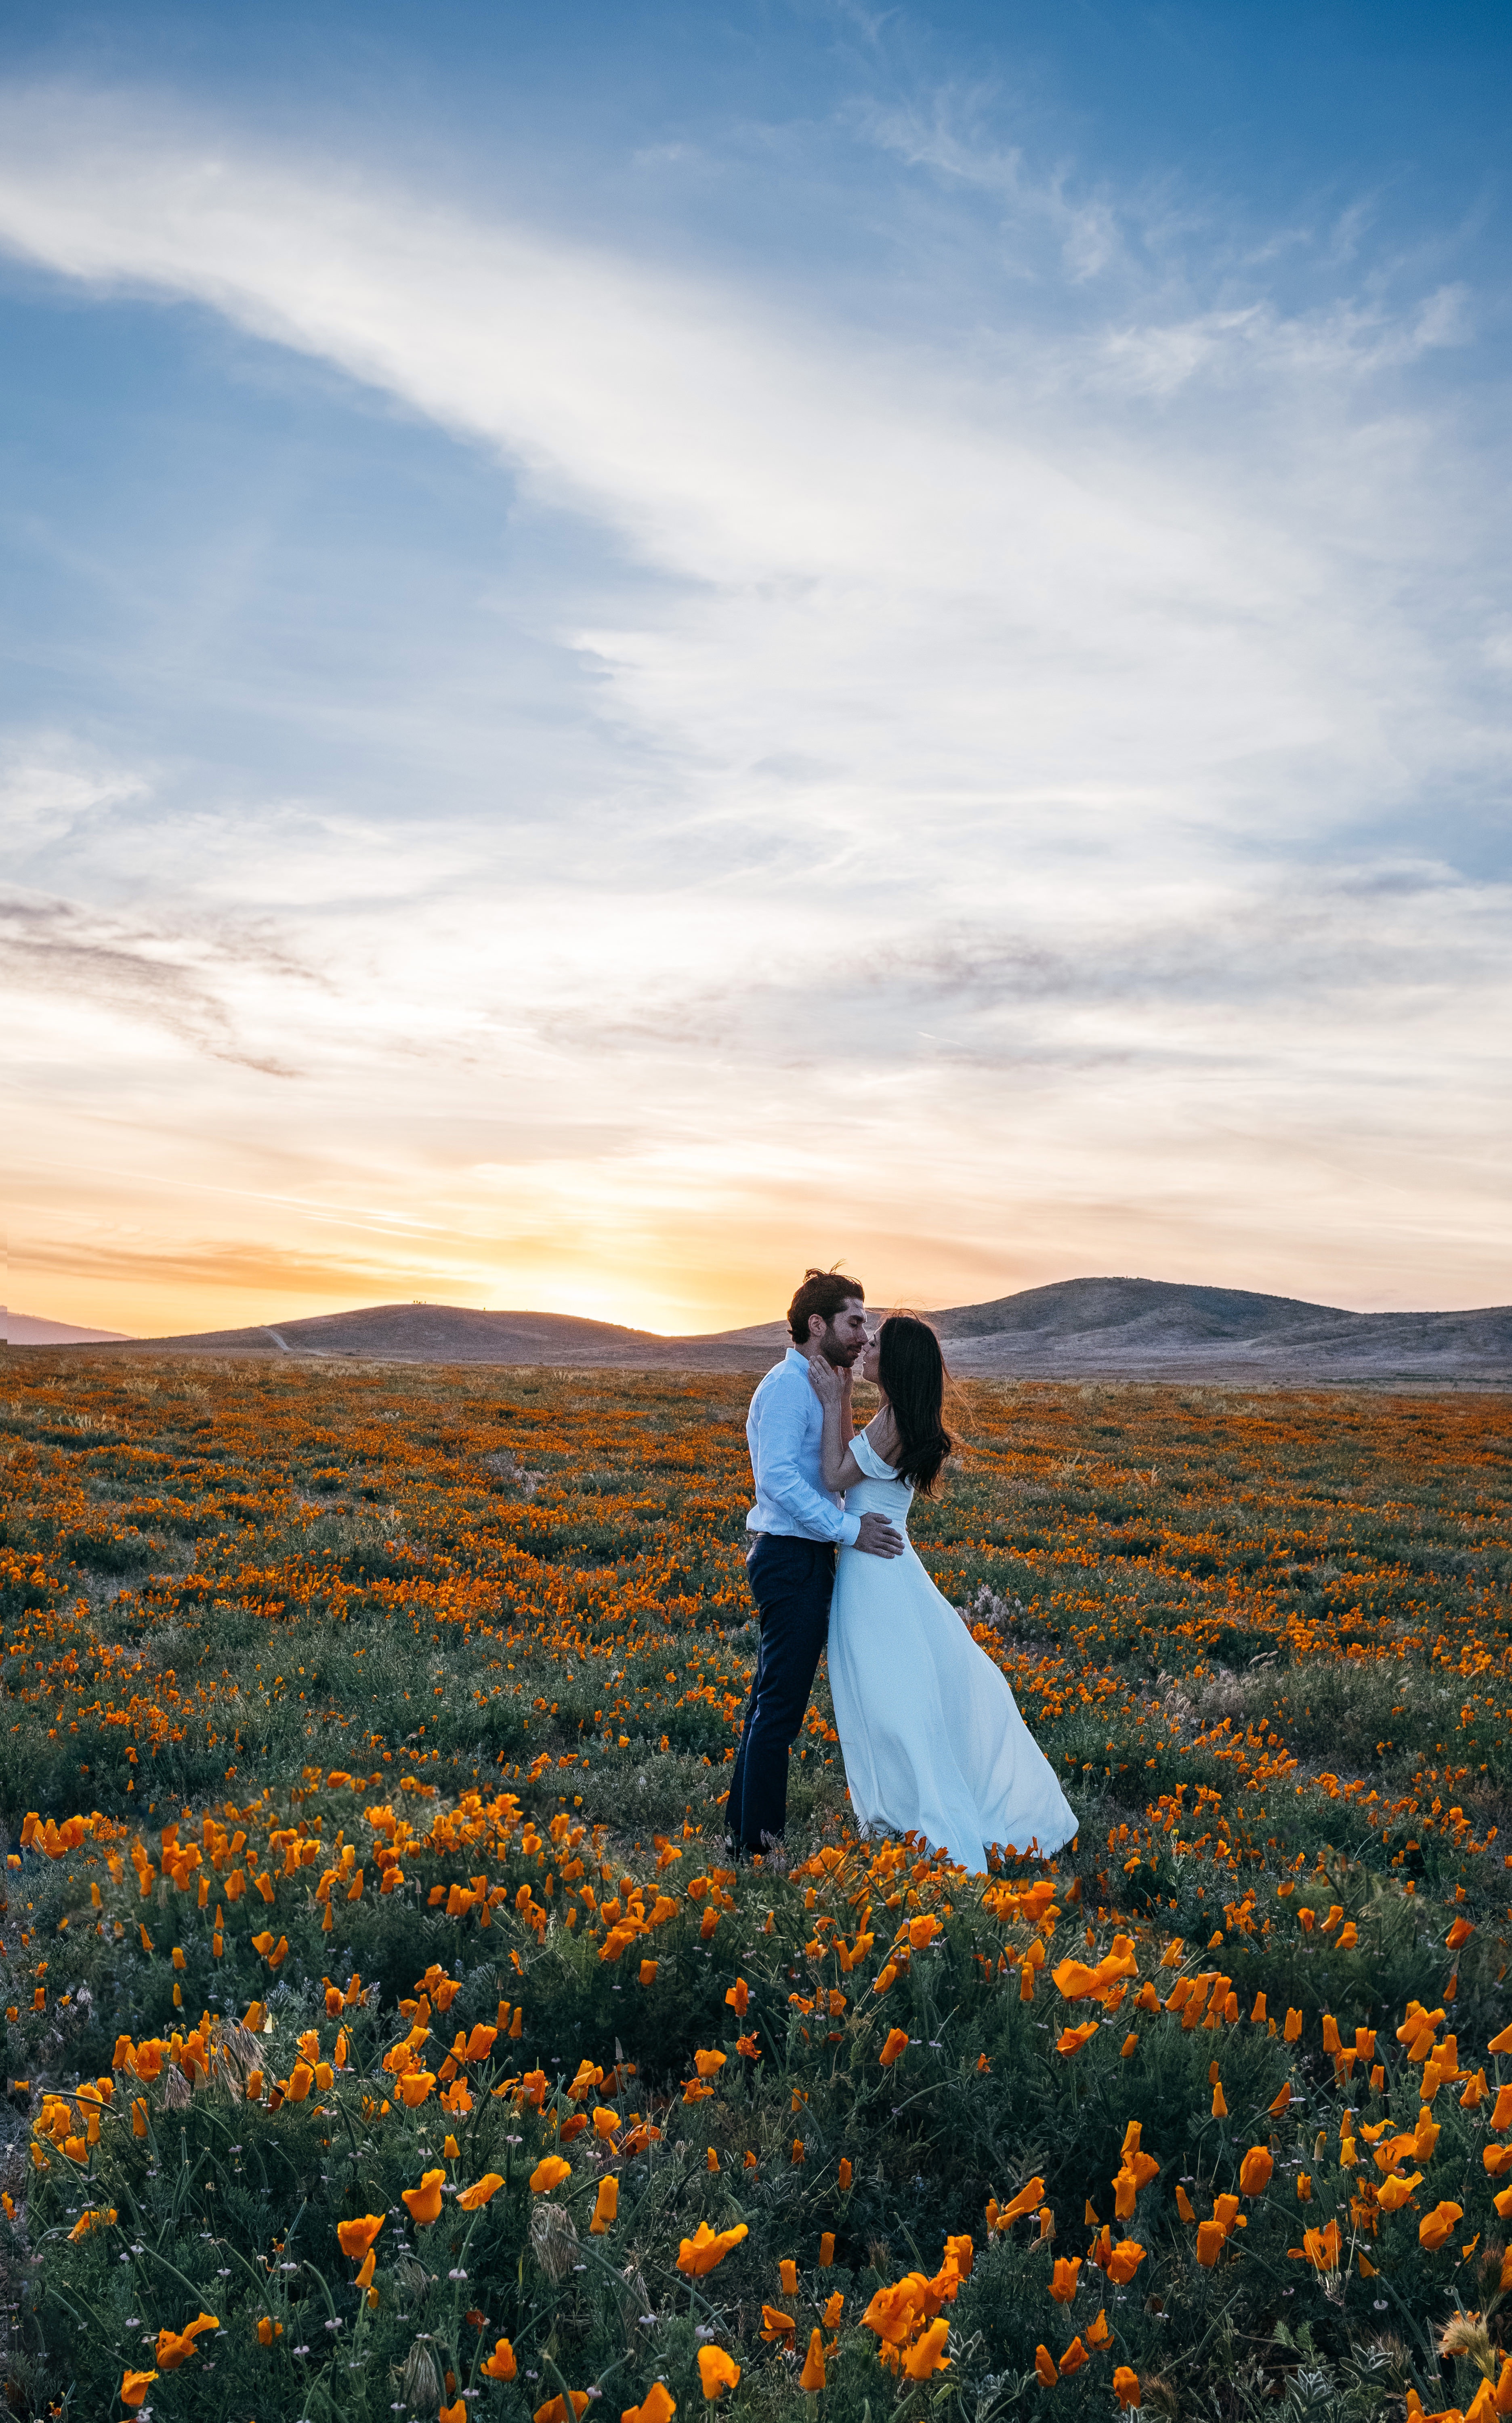
horizon, plant, sky, sunset, field, meadow, prairie, sunlight, morning, flower, autumn